Paraguayan People's Army

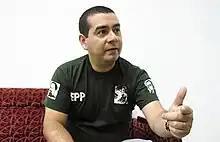
Alcides Oviedo Brítez, current leader of the EPP.

On Wednesday 2 of April 2014, Paso Tuya department of Concepción was the scene of a firefight waged in a house between the Joint Task Force (FTC) of the army and guerrilleros of the EPP, who managed to down the military but suffered two casualties.